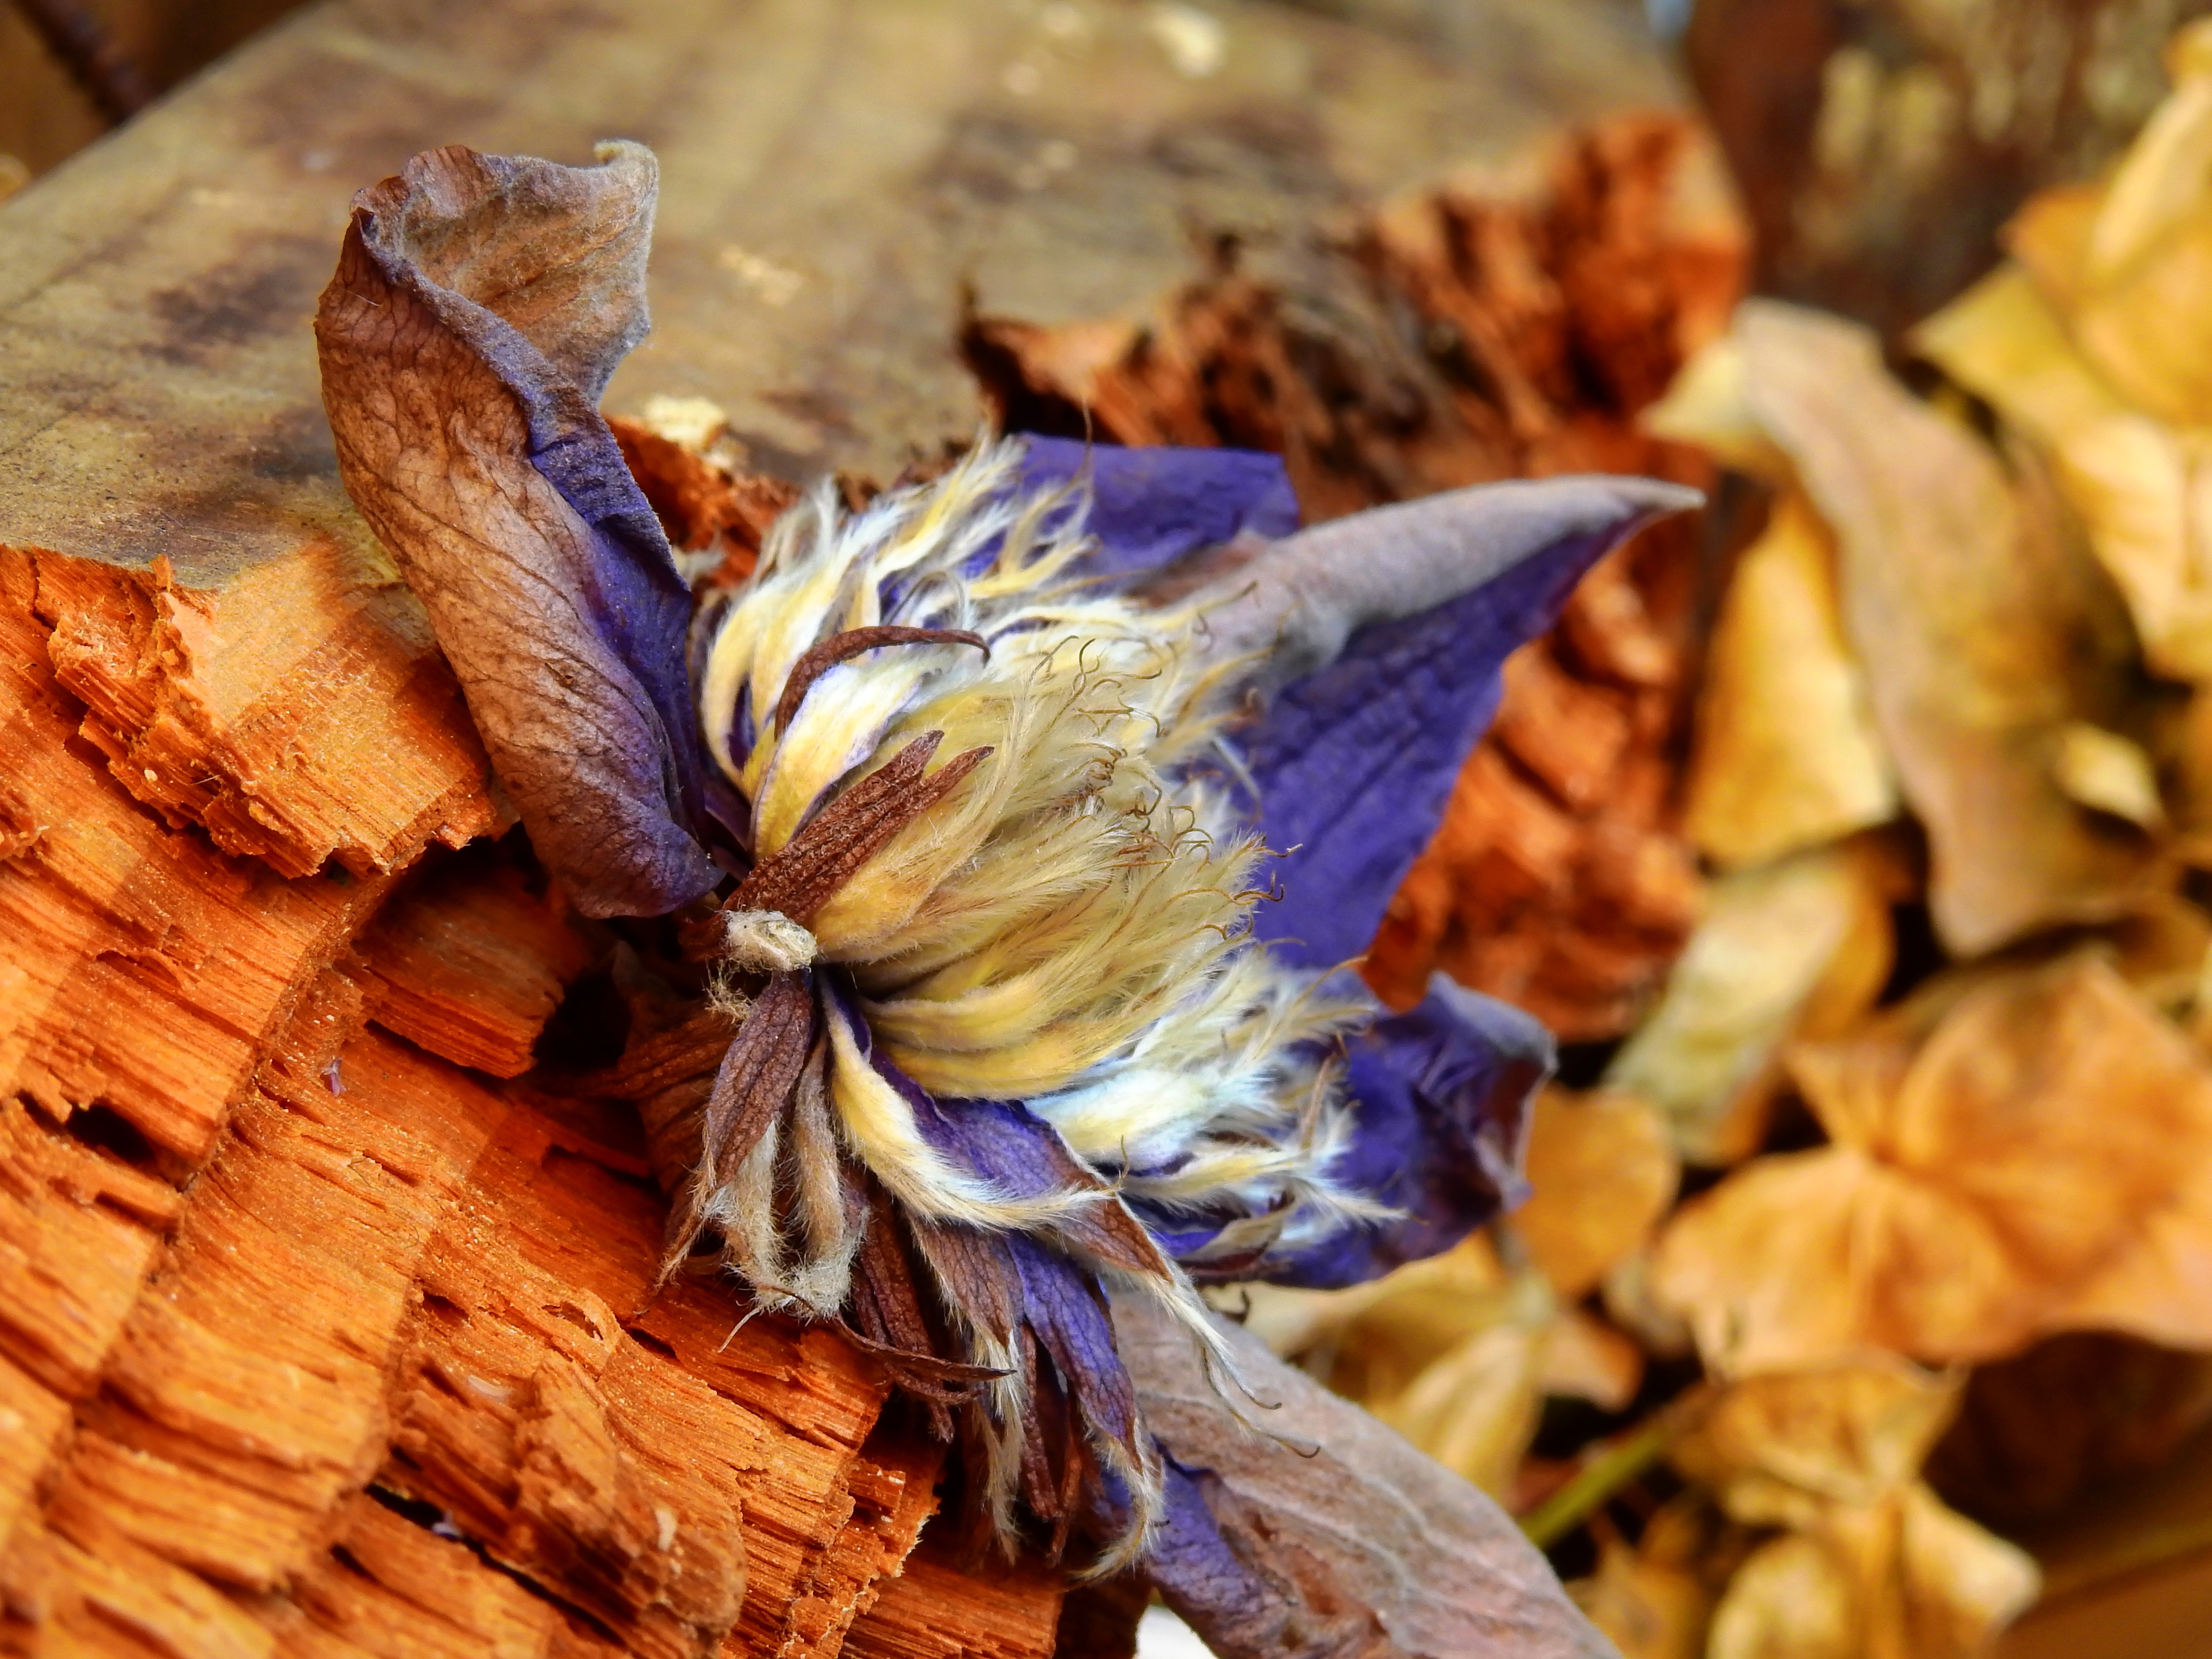
nature, branch, blossom, plant, wood, leaf, flower, petal, bloom, old, dry, spring, produce, ivy, autumn, flora, season, close up, leaves, transience, background, violet, withered, rot, transient, mourning, macro photography, sympathy, moder